Paris in the 18th century

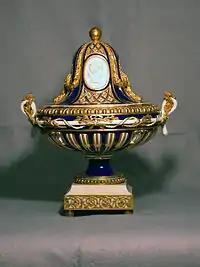
A vase from the Sèvres Porcelain Manufactory (about 1770) in the Walters Art Museum

Most Parisians belonged to the working class or the poor. There were some forty thousand domestic servants, mostly working for middle-class families. Most came from the provinces; only five percent were born in Paris. They lived with the families they served, and their living and working conditions depended entirely on character of their employers. They received very low wages, worked long hours, and if they lost their job, or if a woman became pregnant, they had little hope of getting another position. A large portion of the working poor, especially women and including many children, worked at home, sewing, embroidering, making lace, dolls, toys and other products for small shops. Workers’ wages were so low during this era, and rents so high, that even mothers with infants had to work. No longer able to keep their infants at their sides as they toiled, working-class urban mothers began to send their babies to the countryside to be cared for by women even poorer than themselves. The custom was so pervasive among all classes that cities like Paris and Lyon literally became cities without babies.